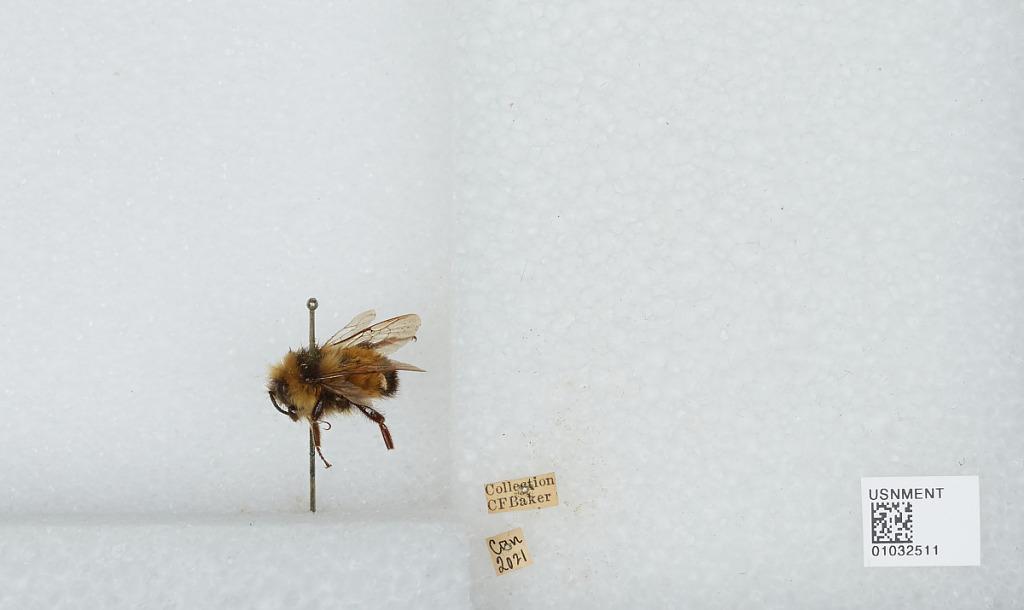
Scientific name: Bombus (Pyrobombus) ternarius Say
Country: Canada